Feather-plucking

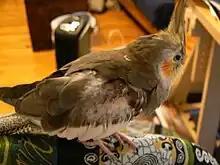
More accessible regions of the body, including the breast, flanks, wings, thighs and neck, are generally most often attacked.

Many medical causes underlying the development of feather-plucking have been proposed including allergies (contact/inhalation/food), endoparasites, ectoparasites, skin irritation (e.g. by toxic substances, low humidity levels), skin desiccation, hypothyroidism, obesity, pain, reproductive disease, systemic illness (in particular liver and renal disease), hypocalcemia, psittacine beak and feather disease (PBFD), proventricular dilatation syndrome, colic, giardiasis, psittacosis, airsacculitis, heavy metal toxicosis, bacterial or fungal folliculitis, genetic feather abnormalities, nutritional deficiencies (in particular vitamin A) and dietary imbalances, and neoplasia. For many of the above-mentioned factors, a causative relationship or correlation has not been established and may therefore merely be the result of coincidental findings.